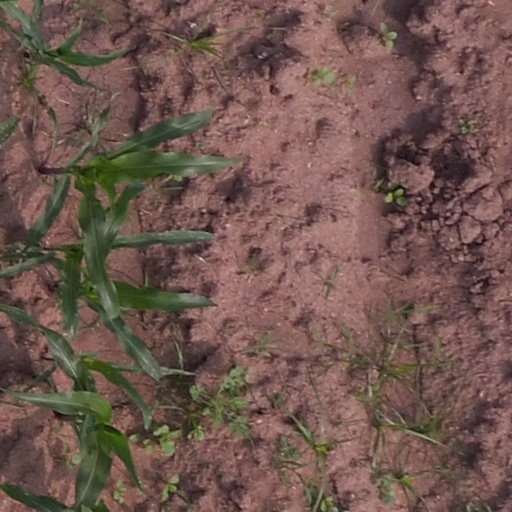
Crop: maize; corn